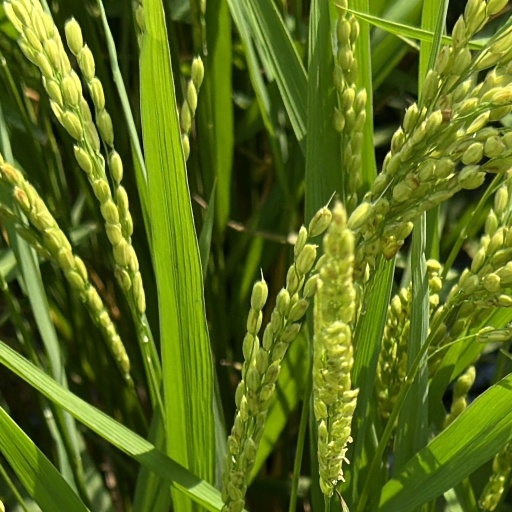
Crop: rice